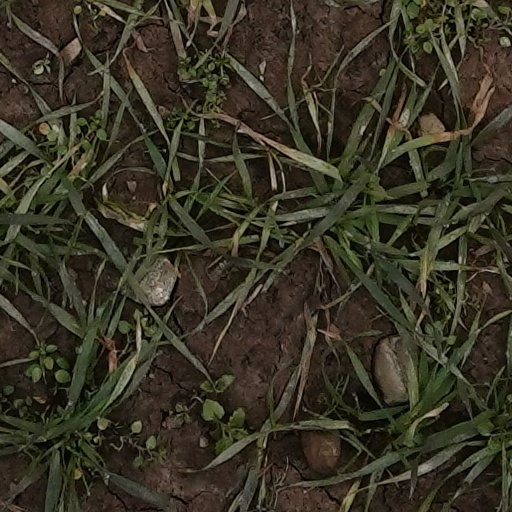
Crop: wheat